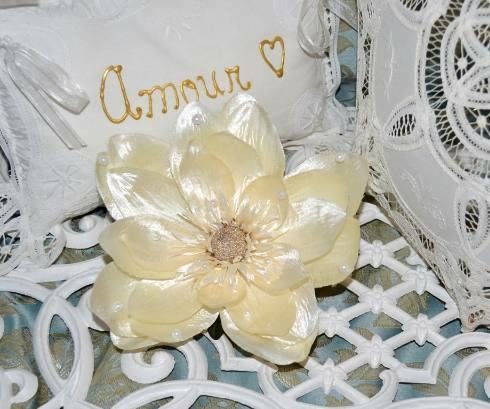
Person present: No